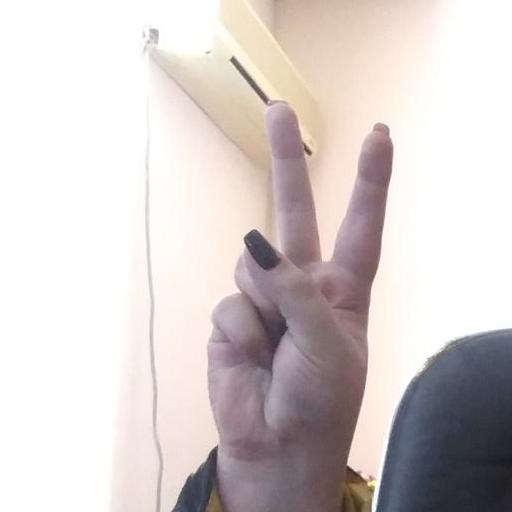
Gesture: peace